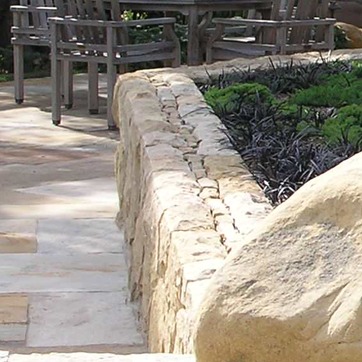
Material: stone